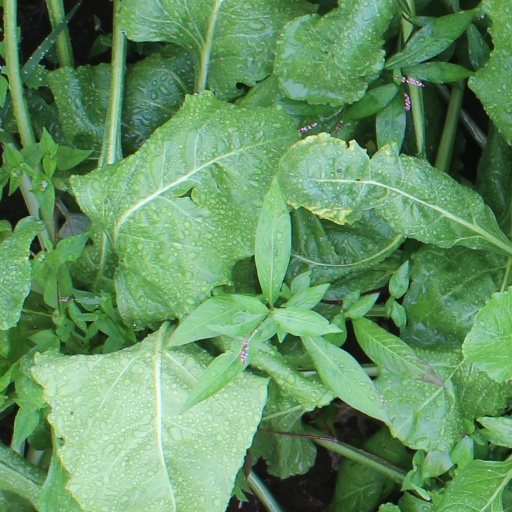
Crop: sugar beet